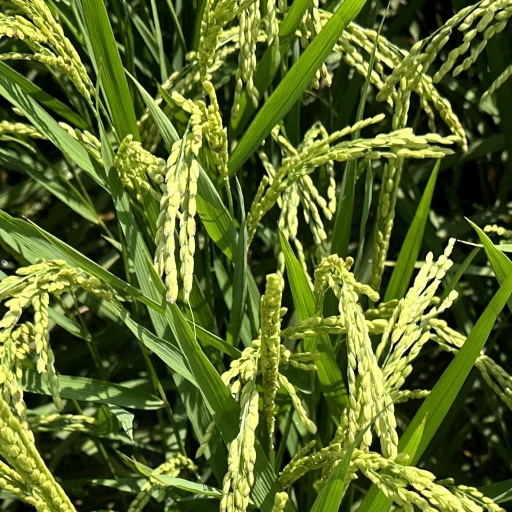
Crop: rice